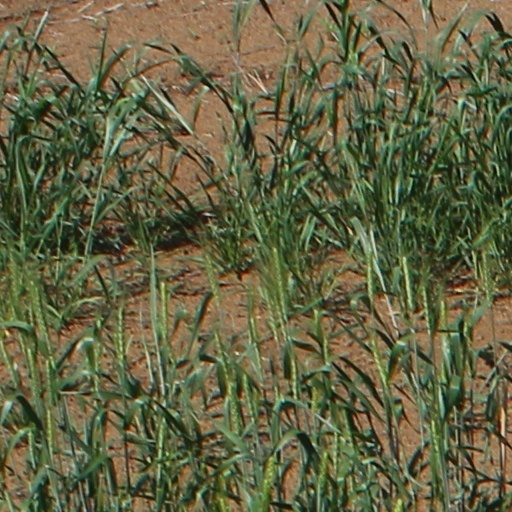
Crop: wheat